VOAR-FM

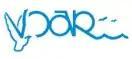
VOAR logo prior to FM transition.

On October 6, 2016, the CRTC received an application from VOAR to move to the FM band, with the call sign VOAR-FM. The proposed new station would have an effective radiated power (ERP) of 100,000 watts. At the same time, it would shut down its AM signal and its Bay Roberts repeater, VOAR-1-FM 95.9. The other VOAR repeaters would begin simulcasting the new FM signal. Reasons for the conversion request stated in the application were listener confusion with VOWR 800 AM (both stations receive each other's mail), signal reception issues in portions of the St. John's area, and the AM station's transmitter (installed in 1990) reaching the end of its usable life.